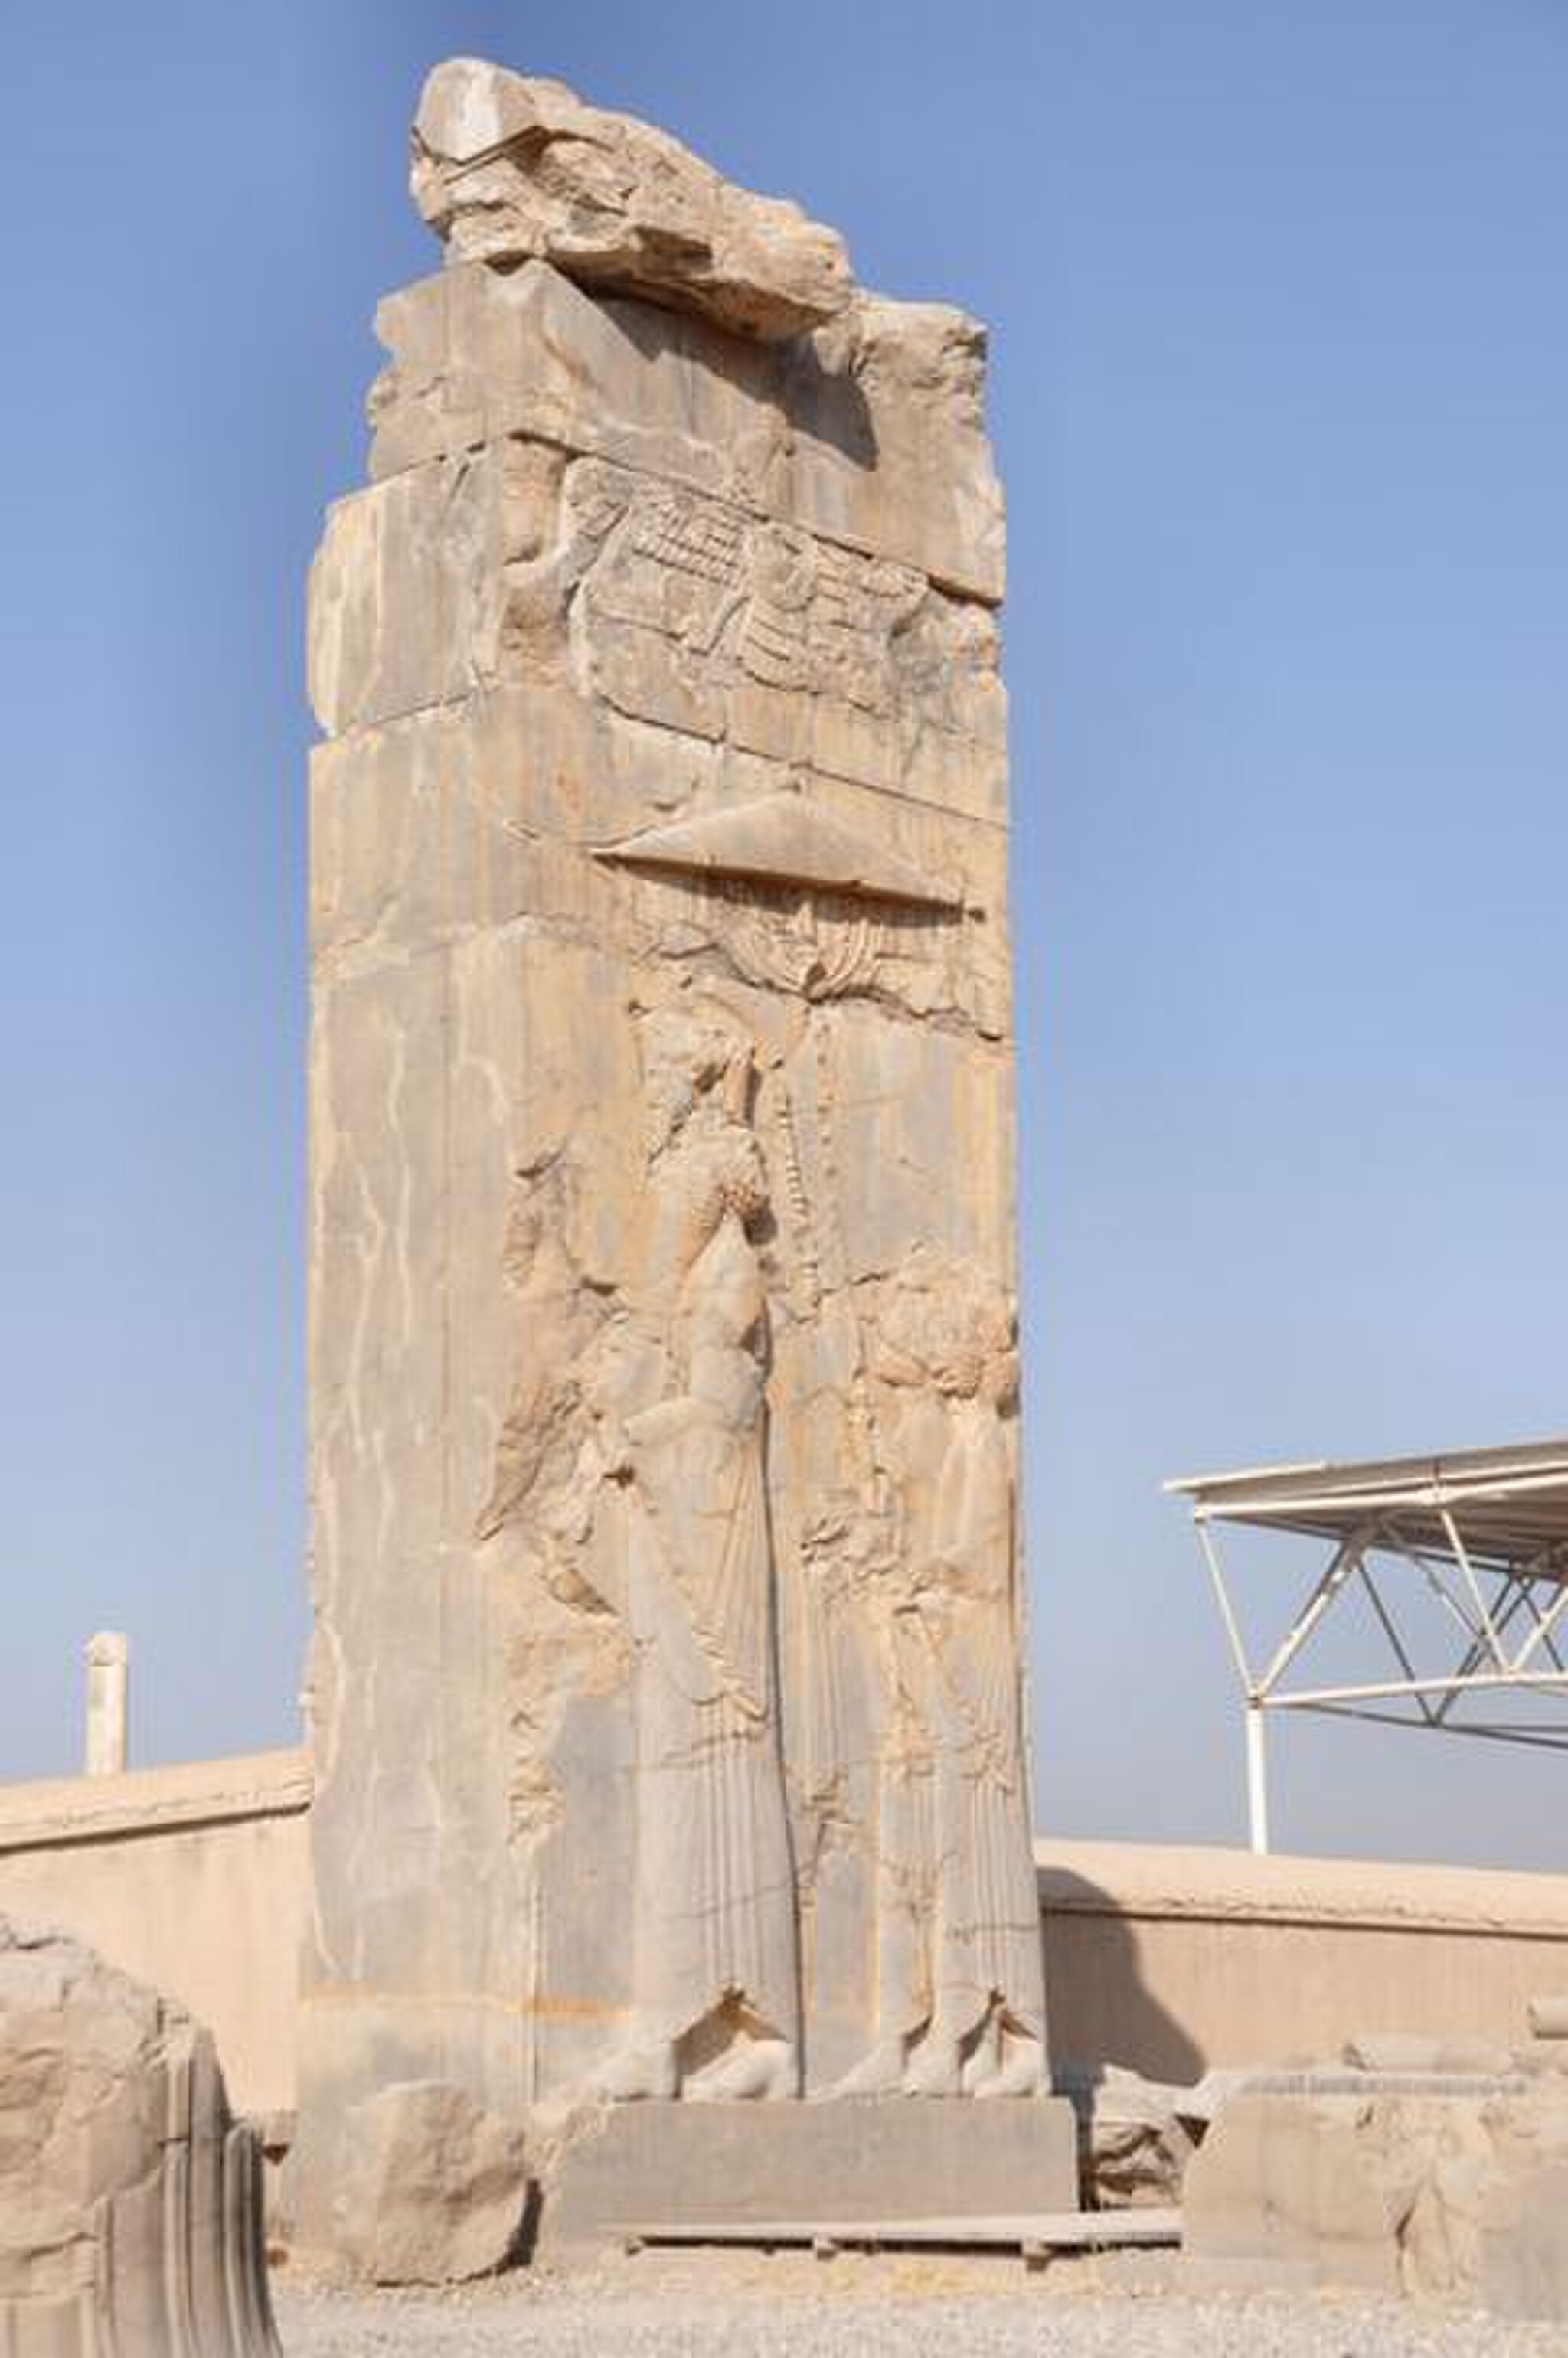
Title: Persepolis, Tripylon, southern gate
Description: Persepolis, Tripylon, southern gate
Date: 2018-11-28
Categories: CC-Zero, 2018 in Persepolis, Relief of Achaemenid king at the southern gate of Tripylon, Persepolis